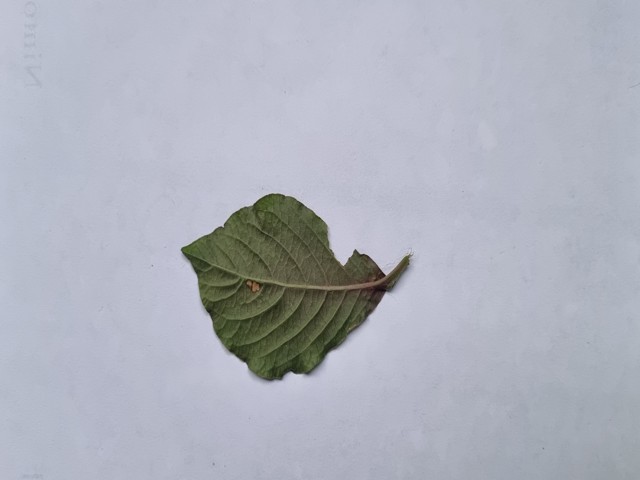
Plant: apang